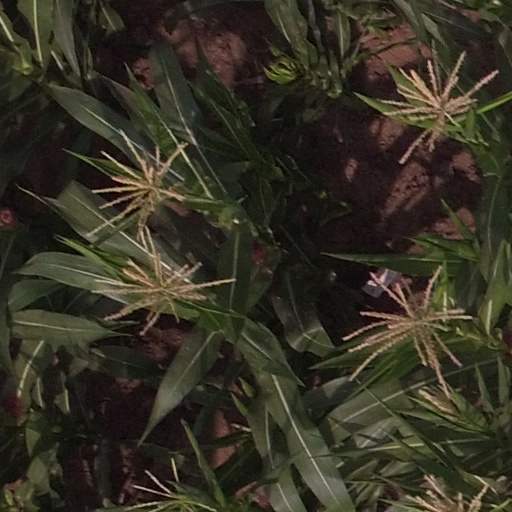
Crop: maize; corn